The Missing Husband

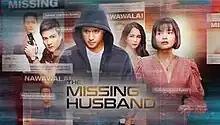
Title card

The Missing Husband is a 2023 Philippine television drama mystery series broadcast by GMA Network. Directed by Mark A. Reyes, it stars Rocco Nacino in the title role and Yasmien Kurdi. It premiered on August 28, 2023, on the network's Afternoon Prime line up. The series concluded on December 15, 2023, with a total of 80 episodes.